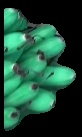
Variety: rasbale
Grade: grade1